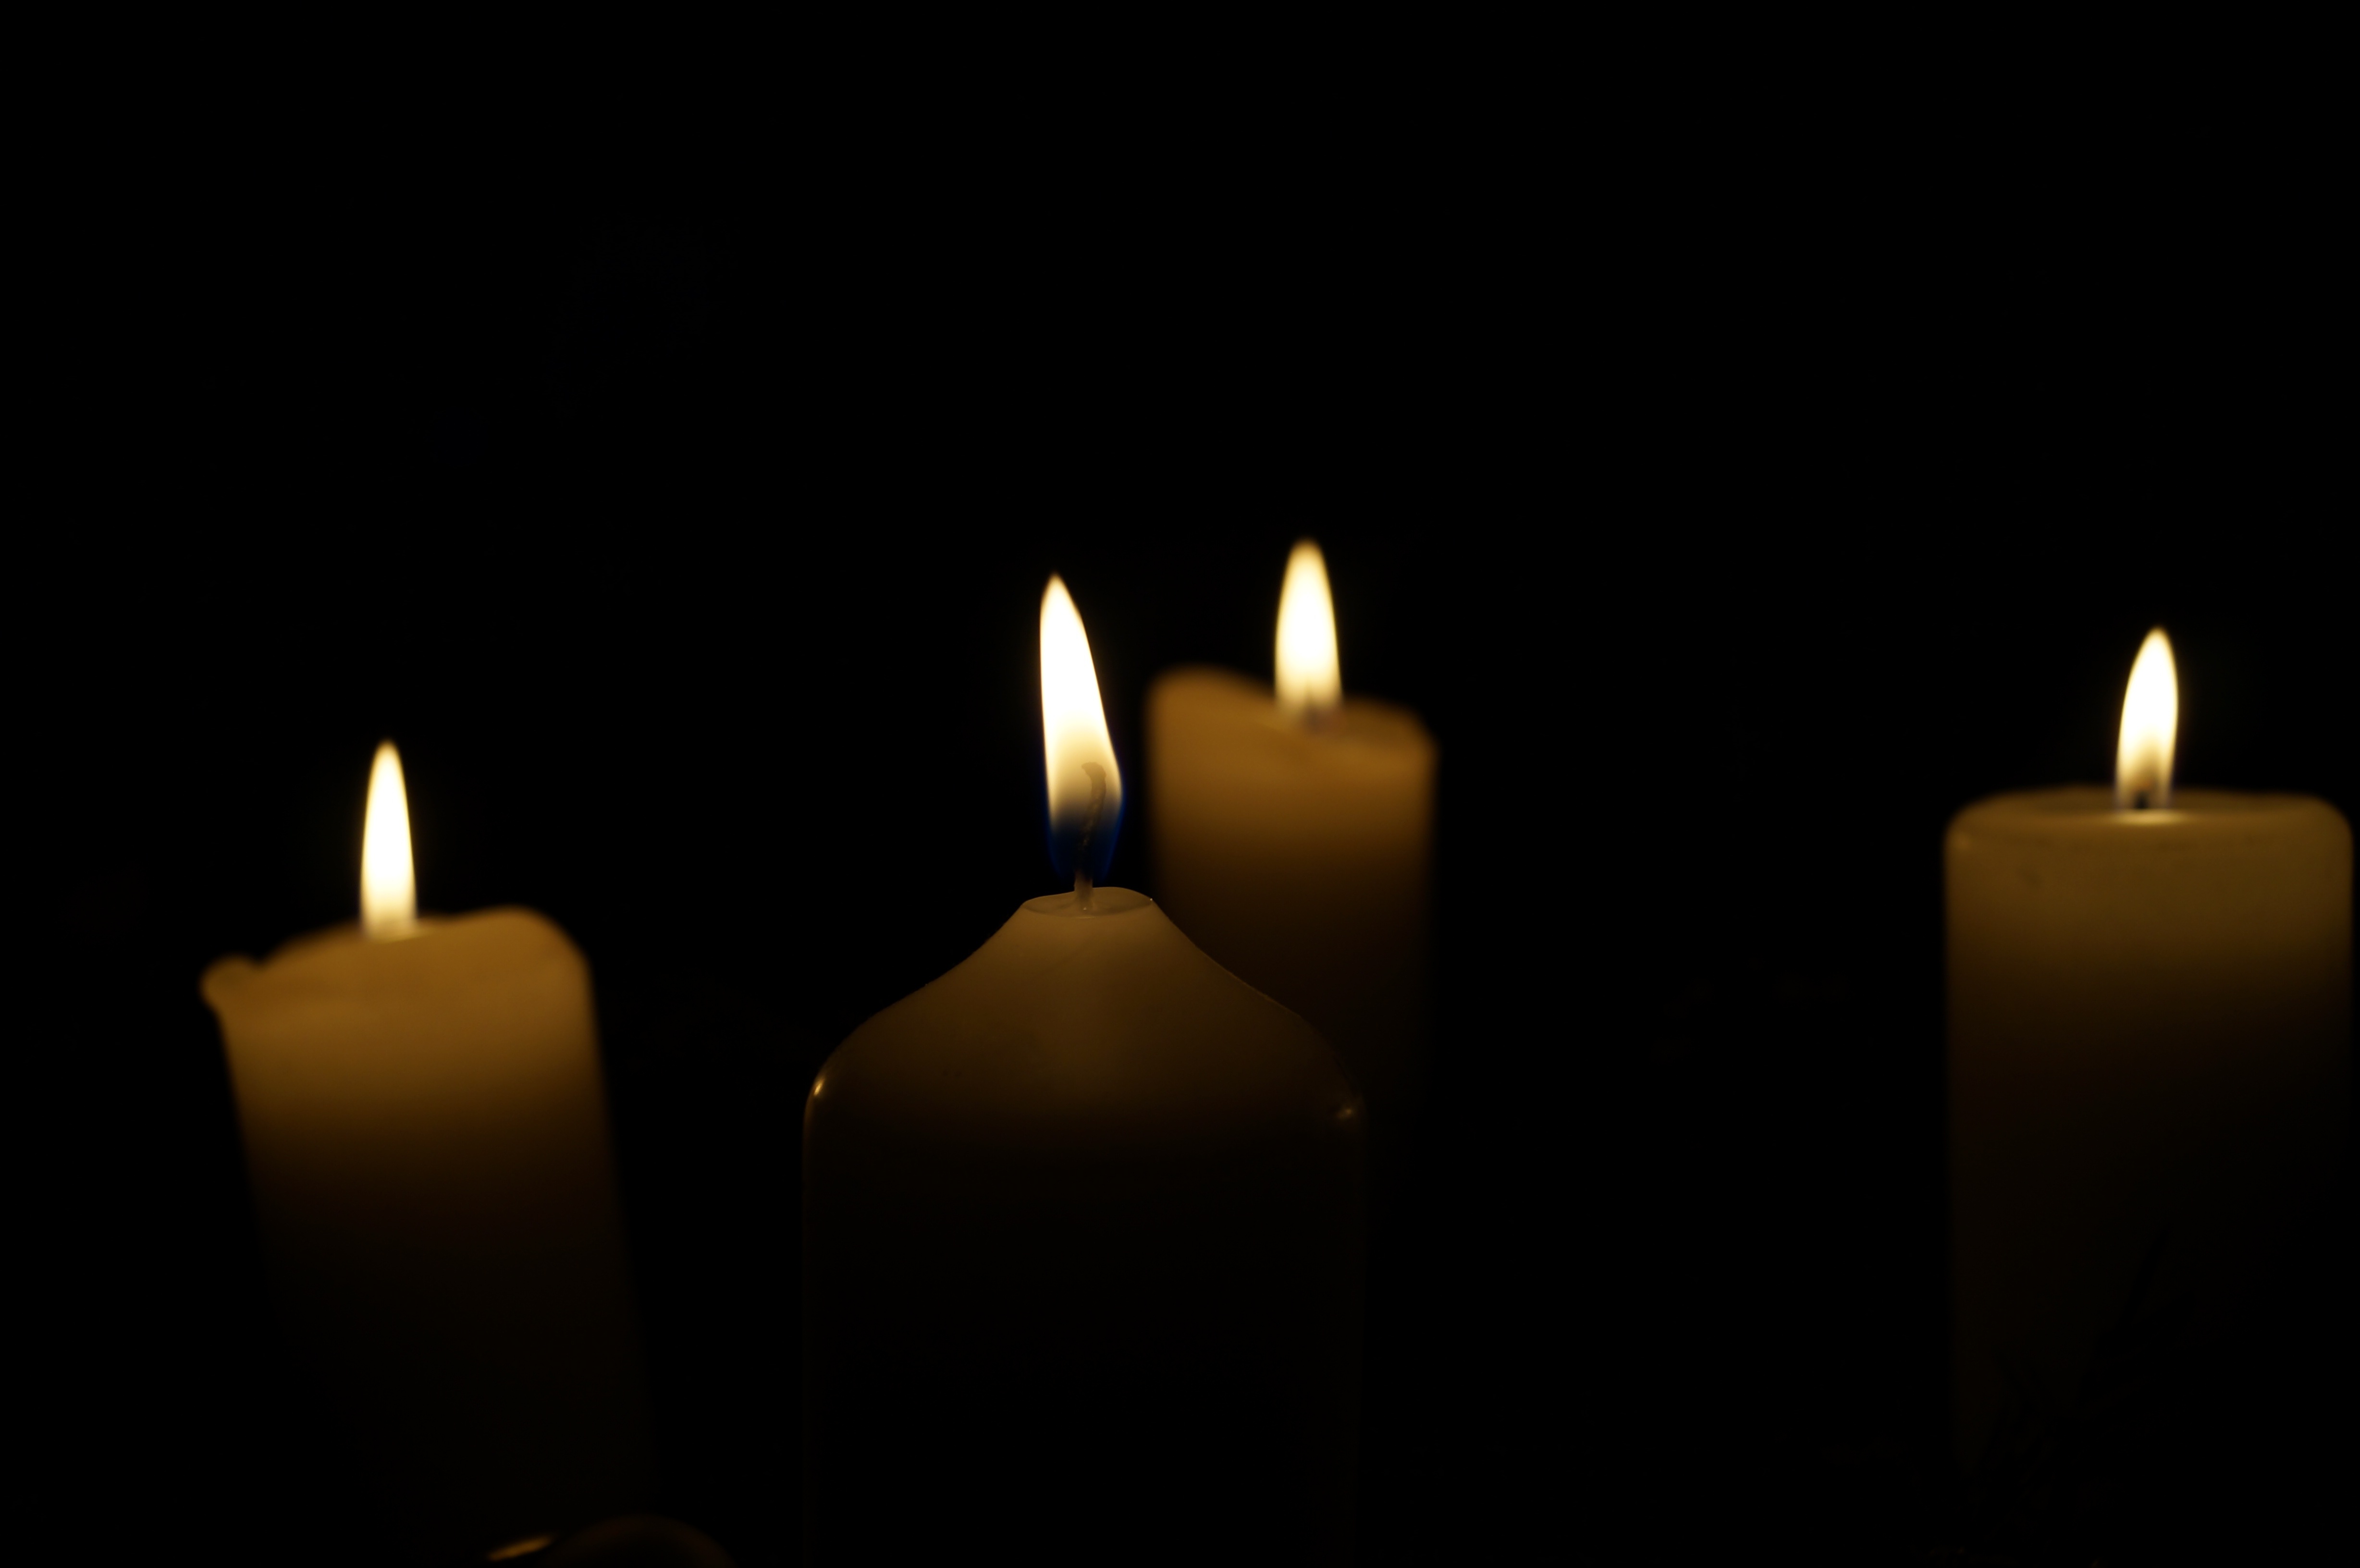
light, night, flame, darkness, candle, christmas, lighting, decor, advent, christmas time, candles, candlelight, advent wreath, fourth candle, flameless candle